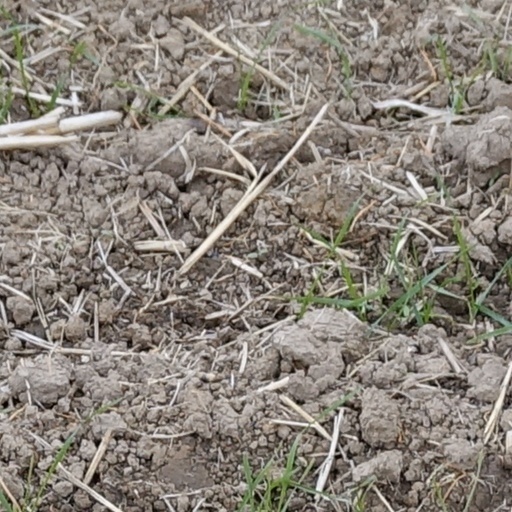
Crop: wheat